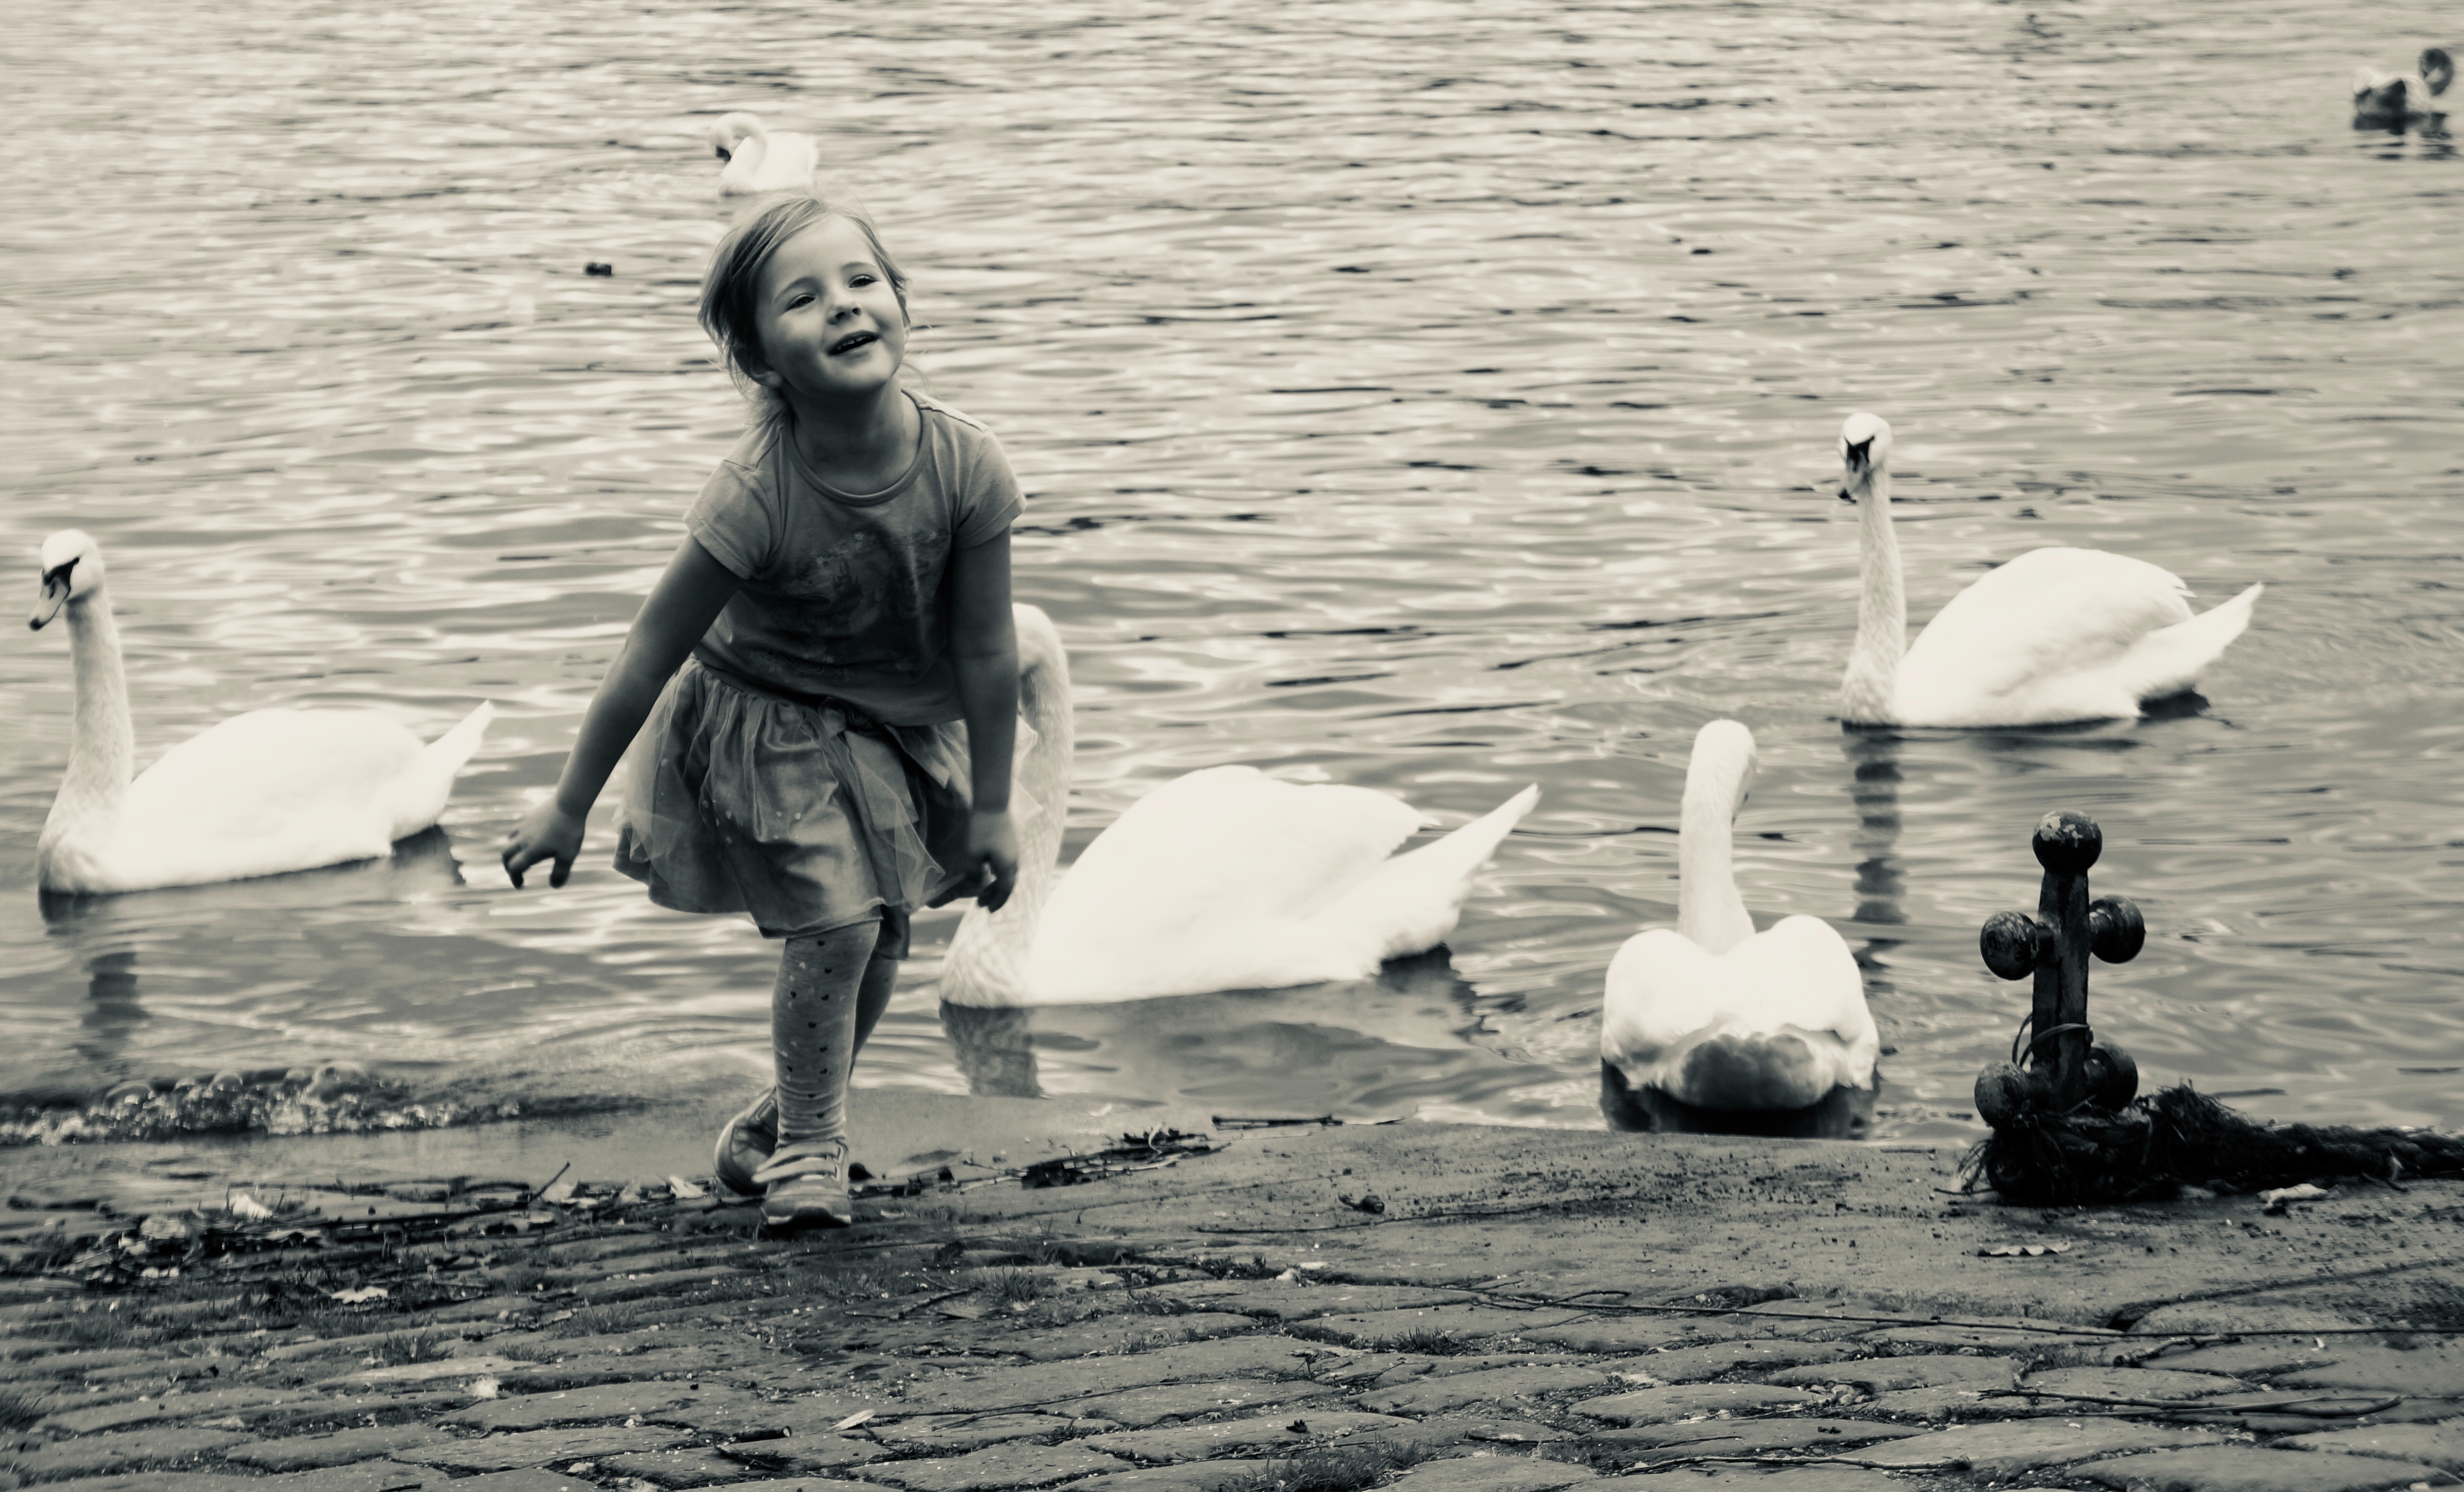
water, white, people, water bird, swan, ducks, geese and swans, bird, black and white, duck, adaptation, human, monochrome, photography, fun, waterfowl, child, monochrome photography, happy, goose